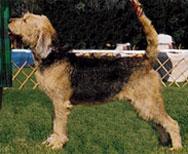
otterhound